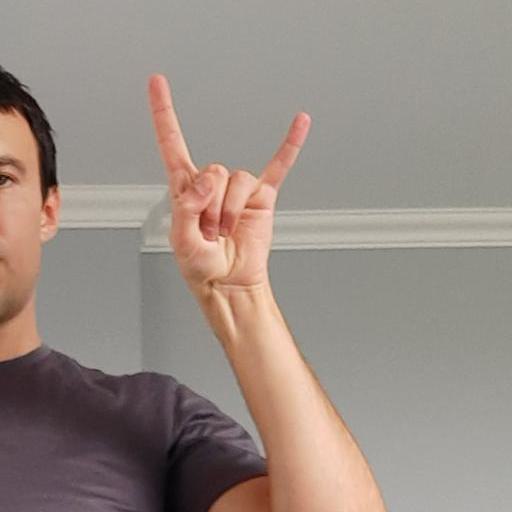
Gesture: rock